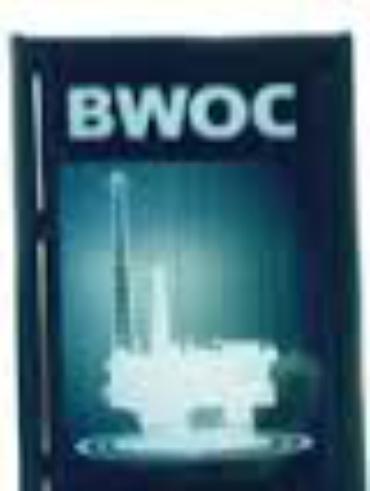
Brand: BWOC
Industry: Others